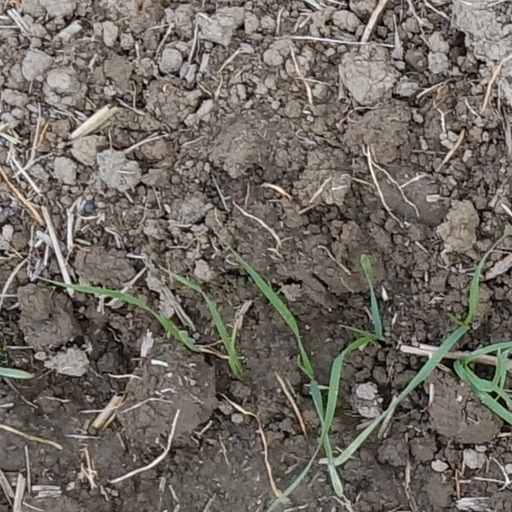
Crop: wheat